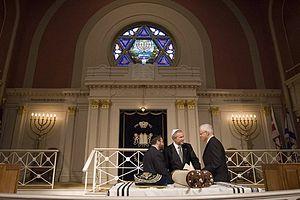
La Synagogue Historique Sixth & I, construite à l'intersection de la Sixième Rue et de la Rue I, est un des lieux de prière les plus anciens de la communauté juive de Washington. En plus des offices religieux, la synagogue accueille des conférences, des concerts et des expositions artistiques ouverts à tout public.